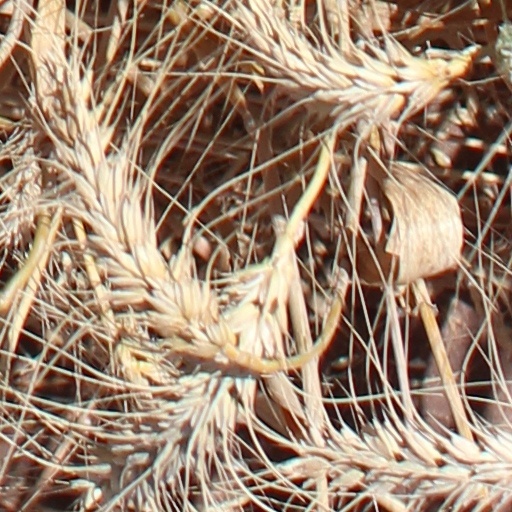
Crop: wheat